Southern Palestine offensive

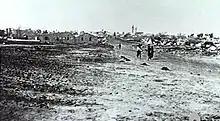
In the distance a group of people walk down a dirt road away from the village.

The advance was taken over by the Yeomanry Mounted Division which crossed the railway north of Junction Station, and the Anzac Mounted Division which pressed the retreating Ottoman Army northwards near the coast. The Anzac Mounted Division had been ordered capture Ramleh and Ludd, and cut the only road linking Jaffa to Jerusalem. During the morning Meldrum's New Zealand Mounted Rifles Brigade crossed the Wadi es Surar/Nahr Rubin close to the sand dunes with 1st Light Horse Brigade on its right, and by 09:00 had occupied El Kubeibeh. They pushed on towards the Wadi Hunayn where Ottoman rearguards were encountered in the orange groves and on the hills between El Kubeibeh and the sand dunes. About noon the 1st Light Horse Brigade drove an Ottoman rearguard from a ridge facing Yibna and occupied the village of Rehovot also known as Deiran. At the same time the New Zealand Mounted Rifles Brigade (commanded by Brigadier General William Meldrum) ran into a determined and well entrenched Ottoman rearguard near Ayun Kara, which they attacked. Fierce close quarter fighting against the Ottoman 3rd Infantry Division continued during the afternoon. Although severely threatened, the New Zealand Mounted Rifle Brigade eventually prevailed and they occupied Jaffa two days later, unopposed. The official New Zealand historian concluded in 1922 that the engagement at Ayun Kara demonstrated the ability of the New Zealand mounted rifles regiments to rapidly attack and reinforce successive positions on horseback. During this intense engagement, the attacking power of the mounted rifle arm, against a strongly entrenched infantry position was comprehensively proven.